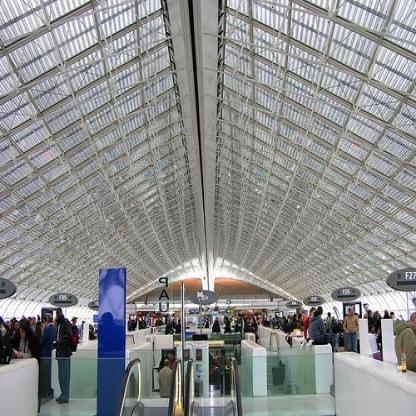
Scene: Indoor